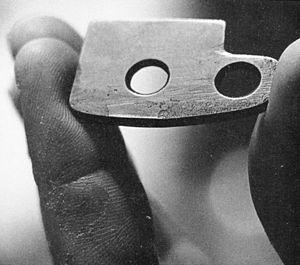
Un piton est une espèce de clou ou de vis, dont la tête est percée d'un trou et qui sert de point d'ancrage.